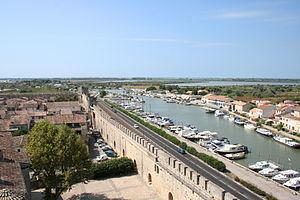
Les remparts d'Aigues-Mortes sont un enceinte de maçonnerie protégeant le centre-ville d'Aigues-Mortes, dans le Gard, en France. Construits entre 1272 et 1300 près de la tour de Constance, les remparts se déploient sur une longueur de 1 600 mètres. Ils sont notamment le souhait de Louis IX.
Cet article recense les monuments historiques français classés en 1903.
Aigues-Mortes, en occitan Aigas-Mòrtas, en provençal Aigua Morta, est une commune française située dans la pointe sud du département du Gard, en région Occitanie.